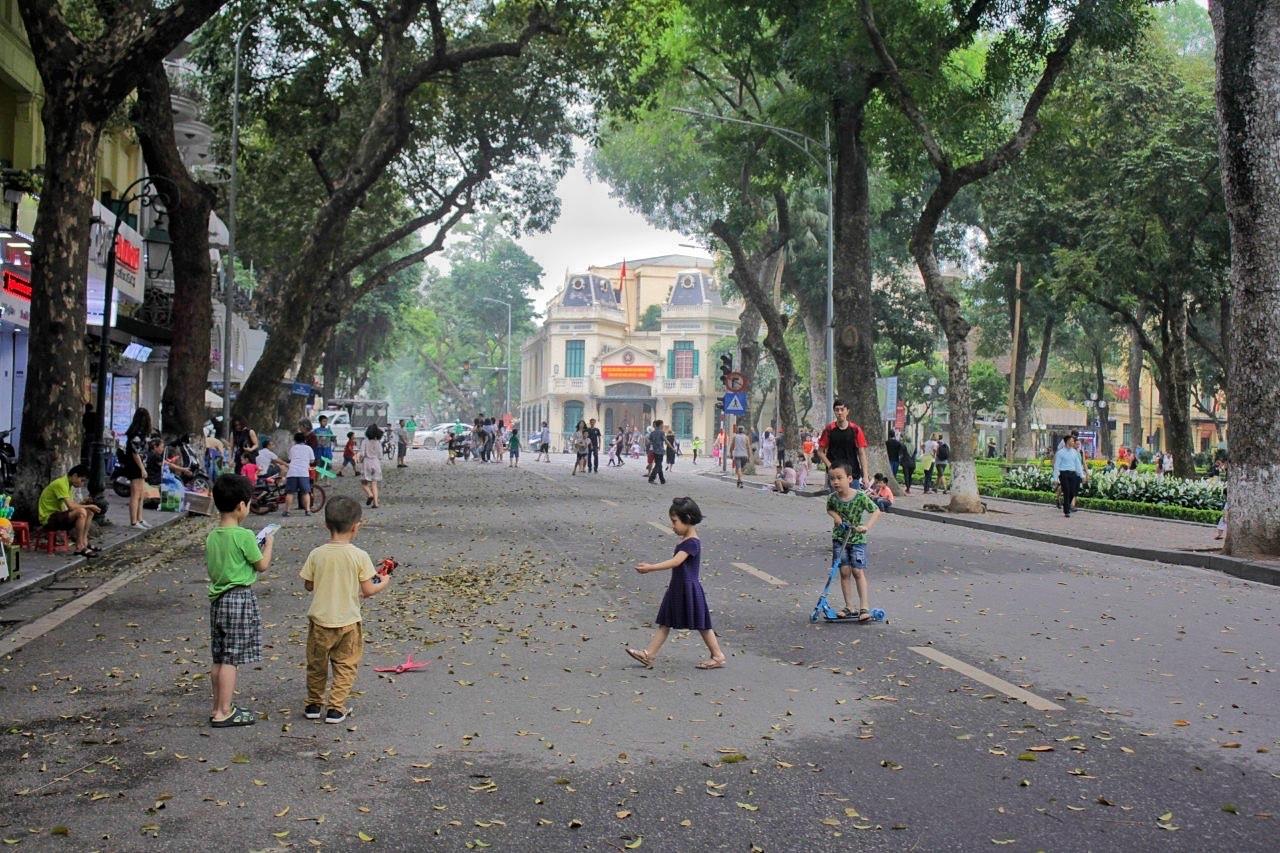
ở hai bên đường có sự xuất hiện của những hàng cây xanh